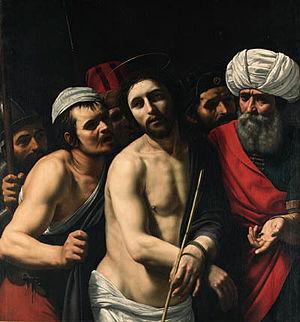
Chrysostome Libote, né en 1595 et décédé le 26 mars 1675 à Liège, est un frère mineur capucin liégeois ; son guide de l'oraison mentale illustre les permanences et les mutations de la spiritualité franciscaine, au cours du XVIIᵉ siècle, en Wallonie.
Gérard Douffet, né le 6 août 1594 et mort en 1660, est un peintre liégeois d'histoire et de portrait. Il est l'initiateur de l'École liégeoise de peinture. Âgé de 18 ans il est confié aux leçons de Rubens. À 20 ans il part pour l'Italie où il se perfectionne dans le milieu caravagesque. Parmi ses œuvres, on souligne l'Invention de la Sainte Croix et la Visite du pape Nicolas V au tombeau de saint François d'Assise. En 1634, Douffet devient peintre de Ferdinand de Bavière, prince-évêque de Liège.